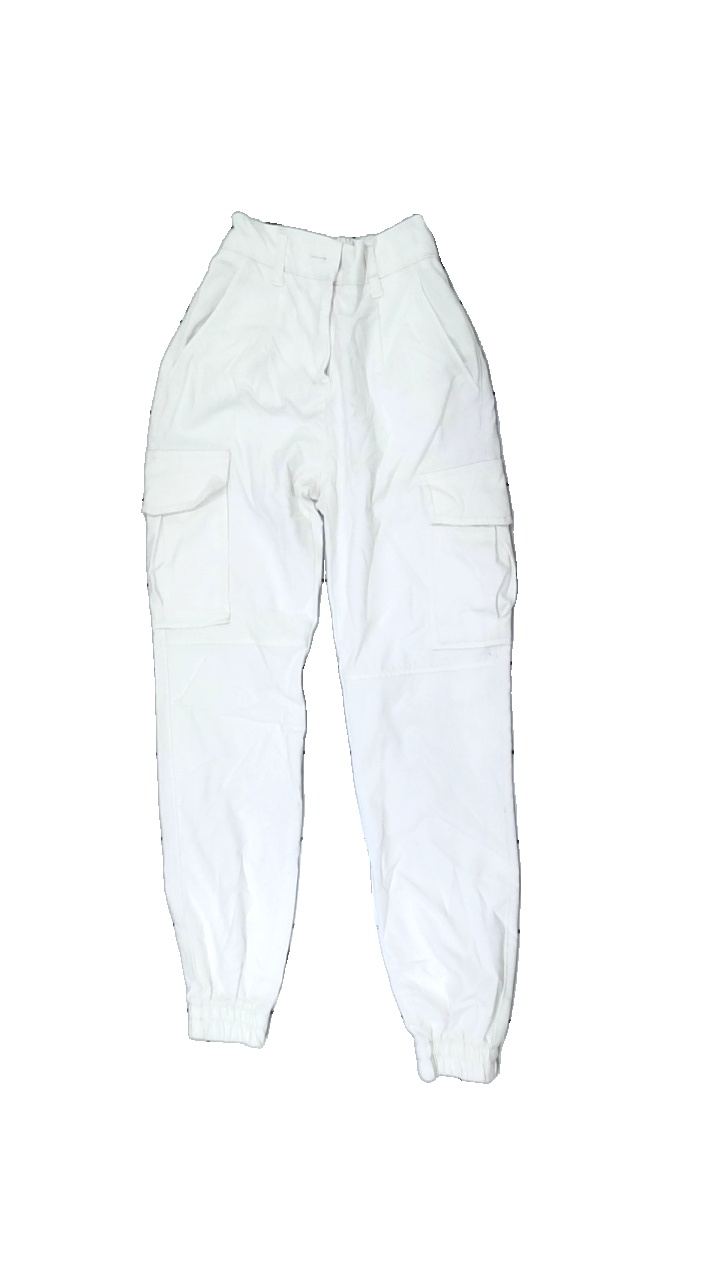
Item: Trousers (Ladies)
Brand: Bershka (zara)
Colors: White
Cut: Regular
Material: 60% polyester, 40% cotton
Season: All
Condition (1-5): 3
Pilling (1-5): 1
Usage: Export
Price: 50-100